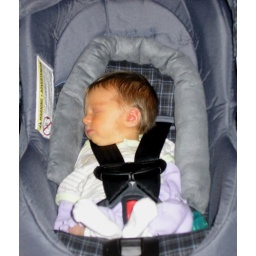
Snuggled in her car seat